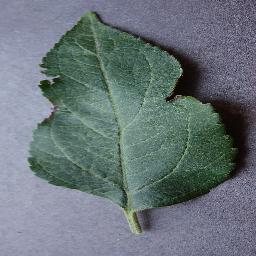
Label: Apple___healthy